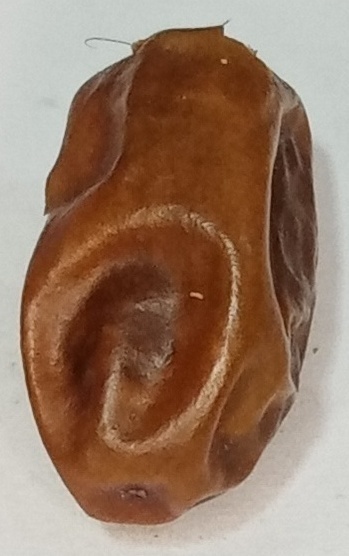
Variety: fasli-toto
Size: large
Grade: grade-1